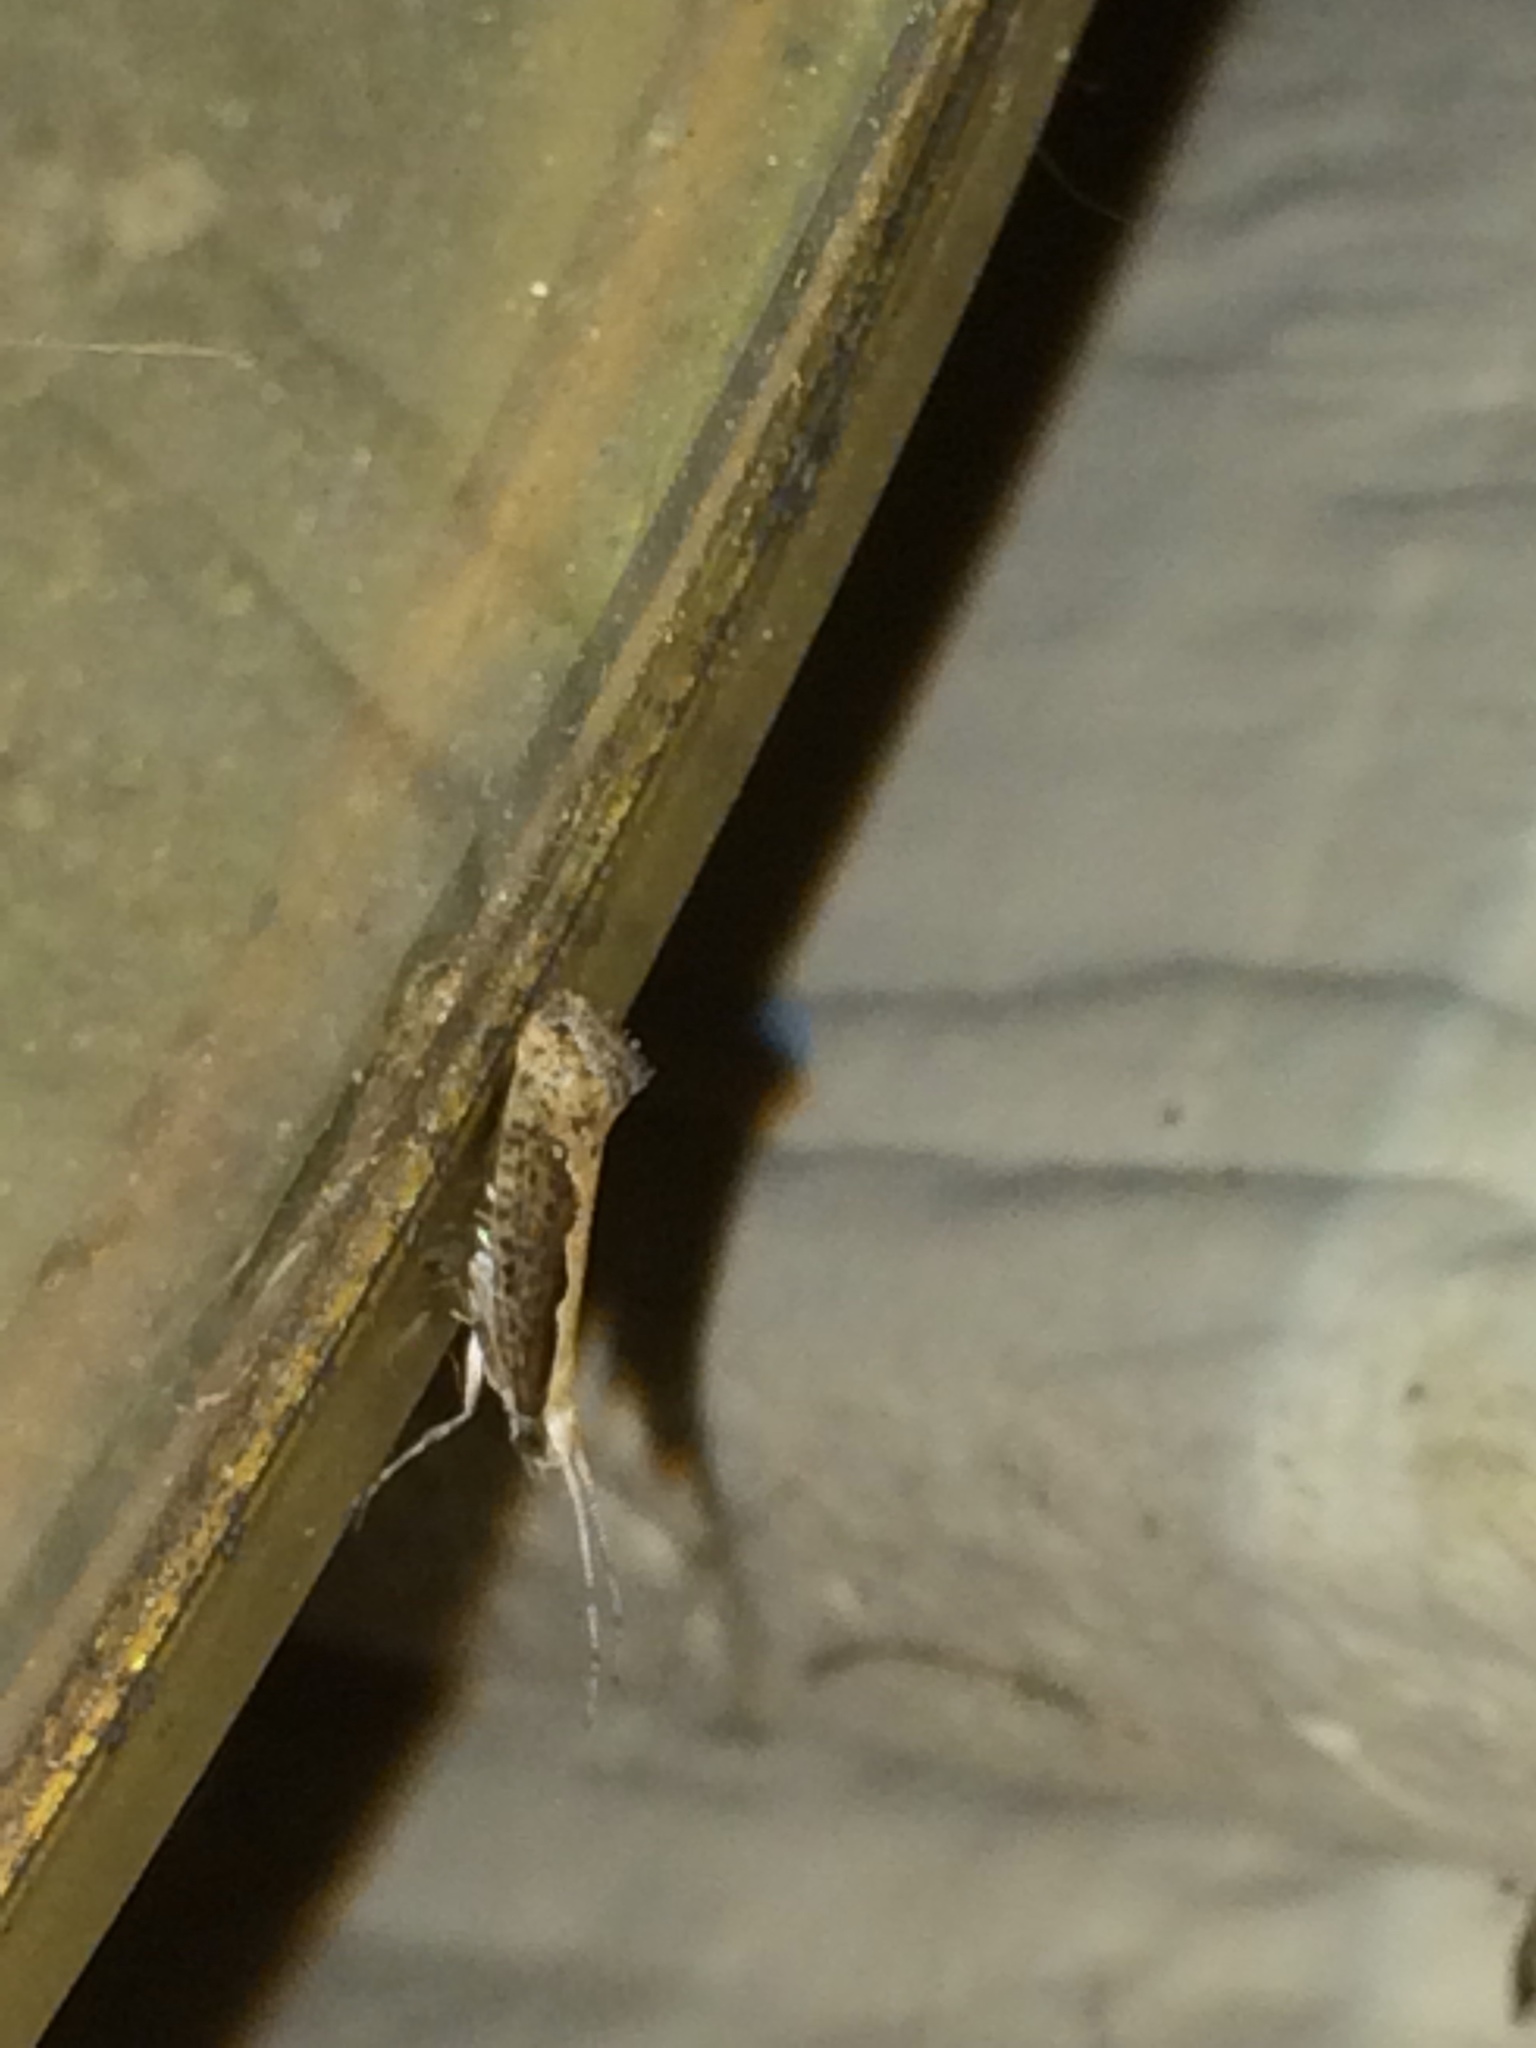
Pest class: diamondback_moth